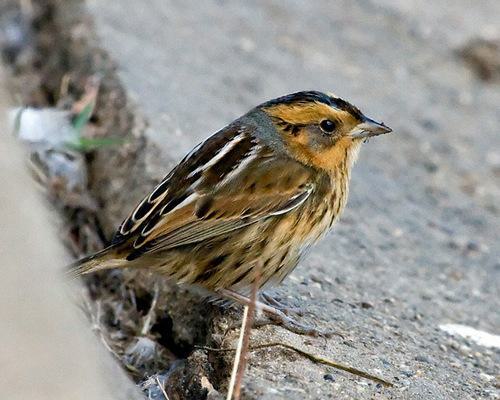
A photo of a nelson sharp tailed sparrow